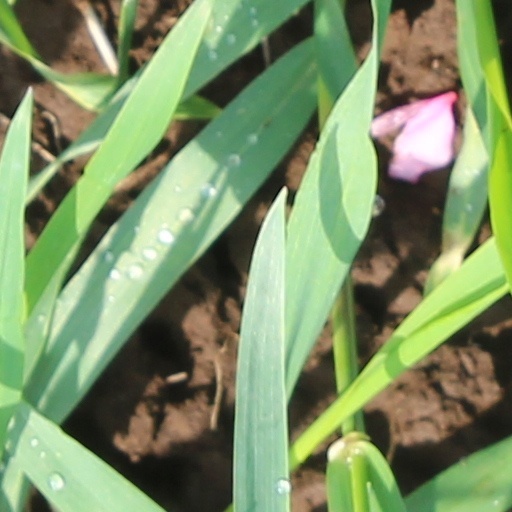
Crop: wheat